Desmundo

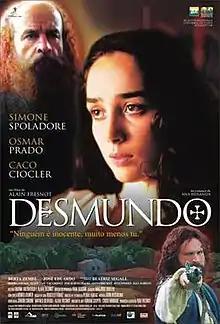
Theatrical release poster

Desmundo is a 2002 Brazilian drama film by Alain Fresnot, based on the novel of the same name by Ana Miranda. The film is set in 1570, a period when orphan Portuguese girls were sent to marry the settlers' sons. This was done to prevent the Portuguese from having sons with the indigenous peoples and black people in order to keep the Christian marriage and a "pure" heritage. The film follows Oribela (Simone Spoladore) as she is sent from Portugal to Brazil to marry Francisco de Albuquerque (Osmar Prado).